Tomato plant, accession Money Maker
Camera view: bottom (45 deg); turntable rotation: 330 degrees
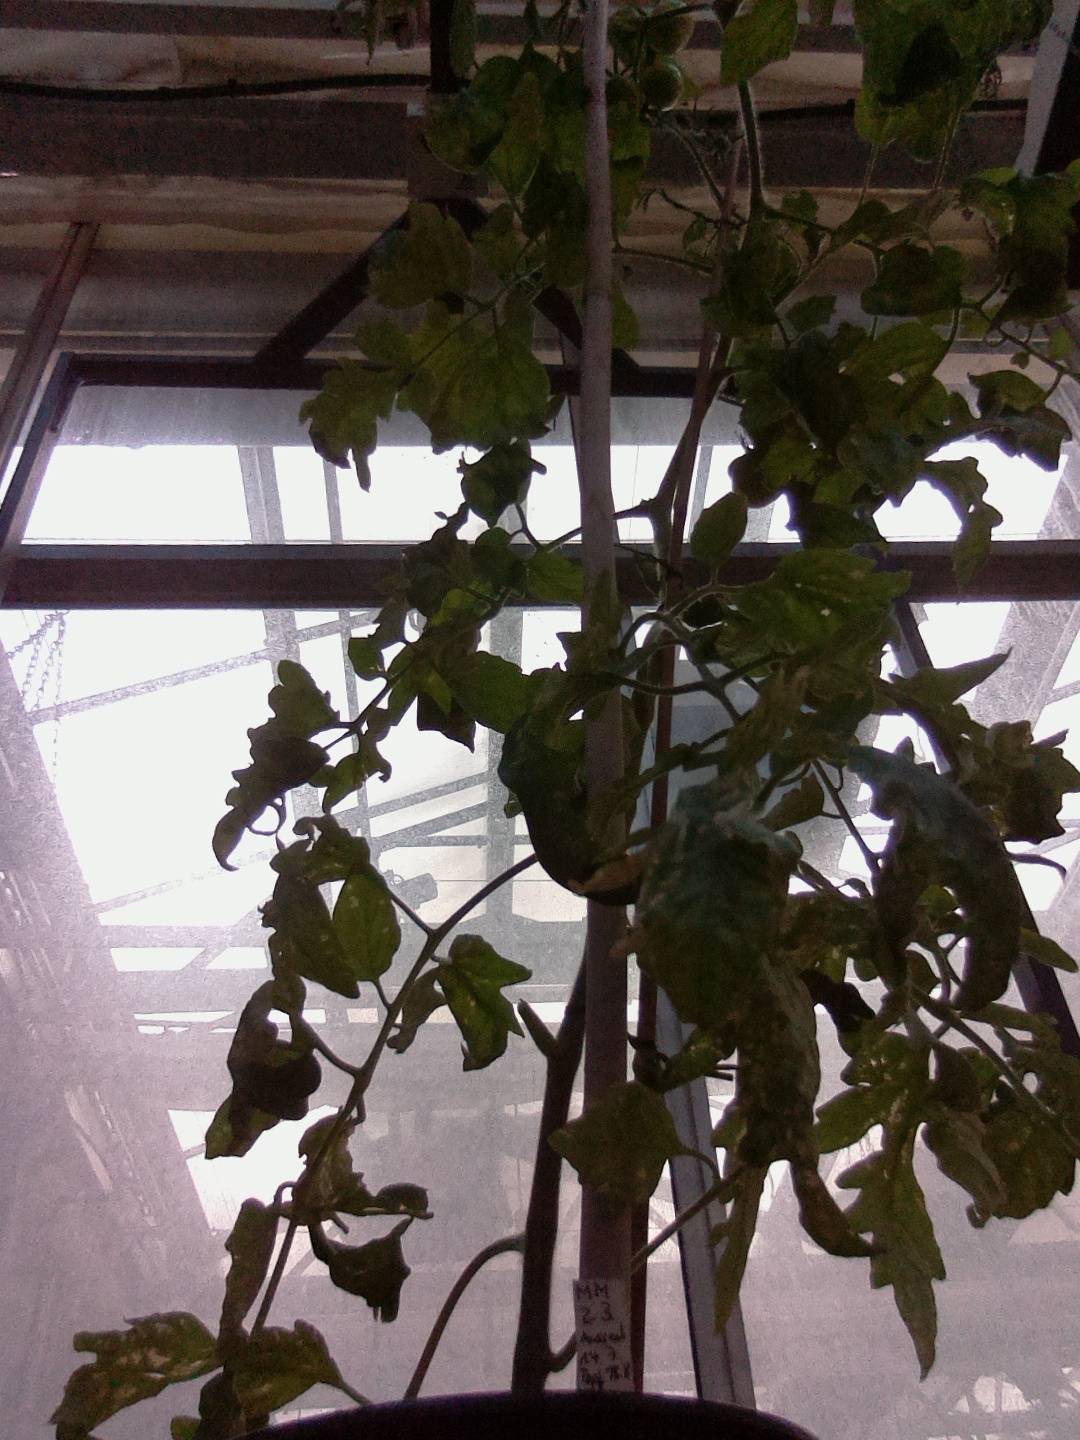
BBCH growth stage 73: 30%-40% of final fruit size